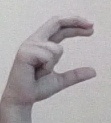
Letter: thal